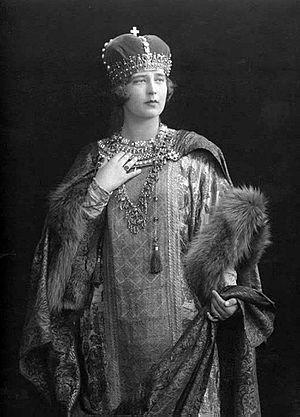
La liste des grandes-duchesses et des princesses de Russie regroupe les descendantes en ligne agnatique des empereurs de Russie ainsi que les épouses de leurs descendants mâles.
Kira Kirillovna de Russie, née le 9 mai 1909 à Paris et morte le 8 septembre 1967 à Saint-Briac, fut princesse de Russie, puis en 1924 grande-duchesse de Russie. Par son mariage, elle devint princesse de Prusse.